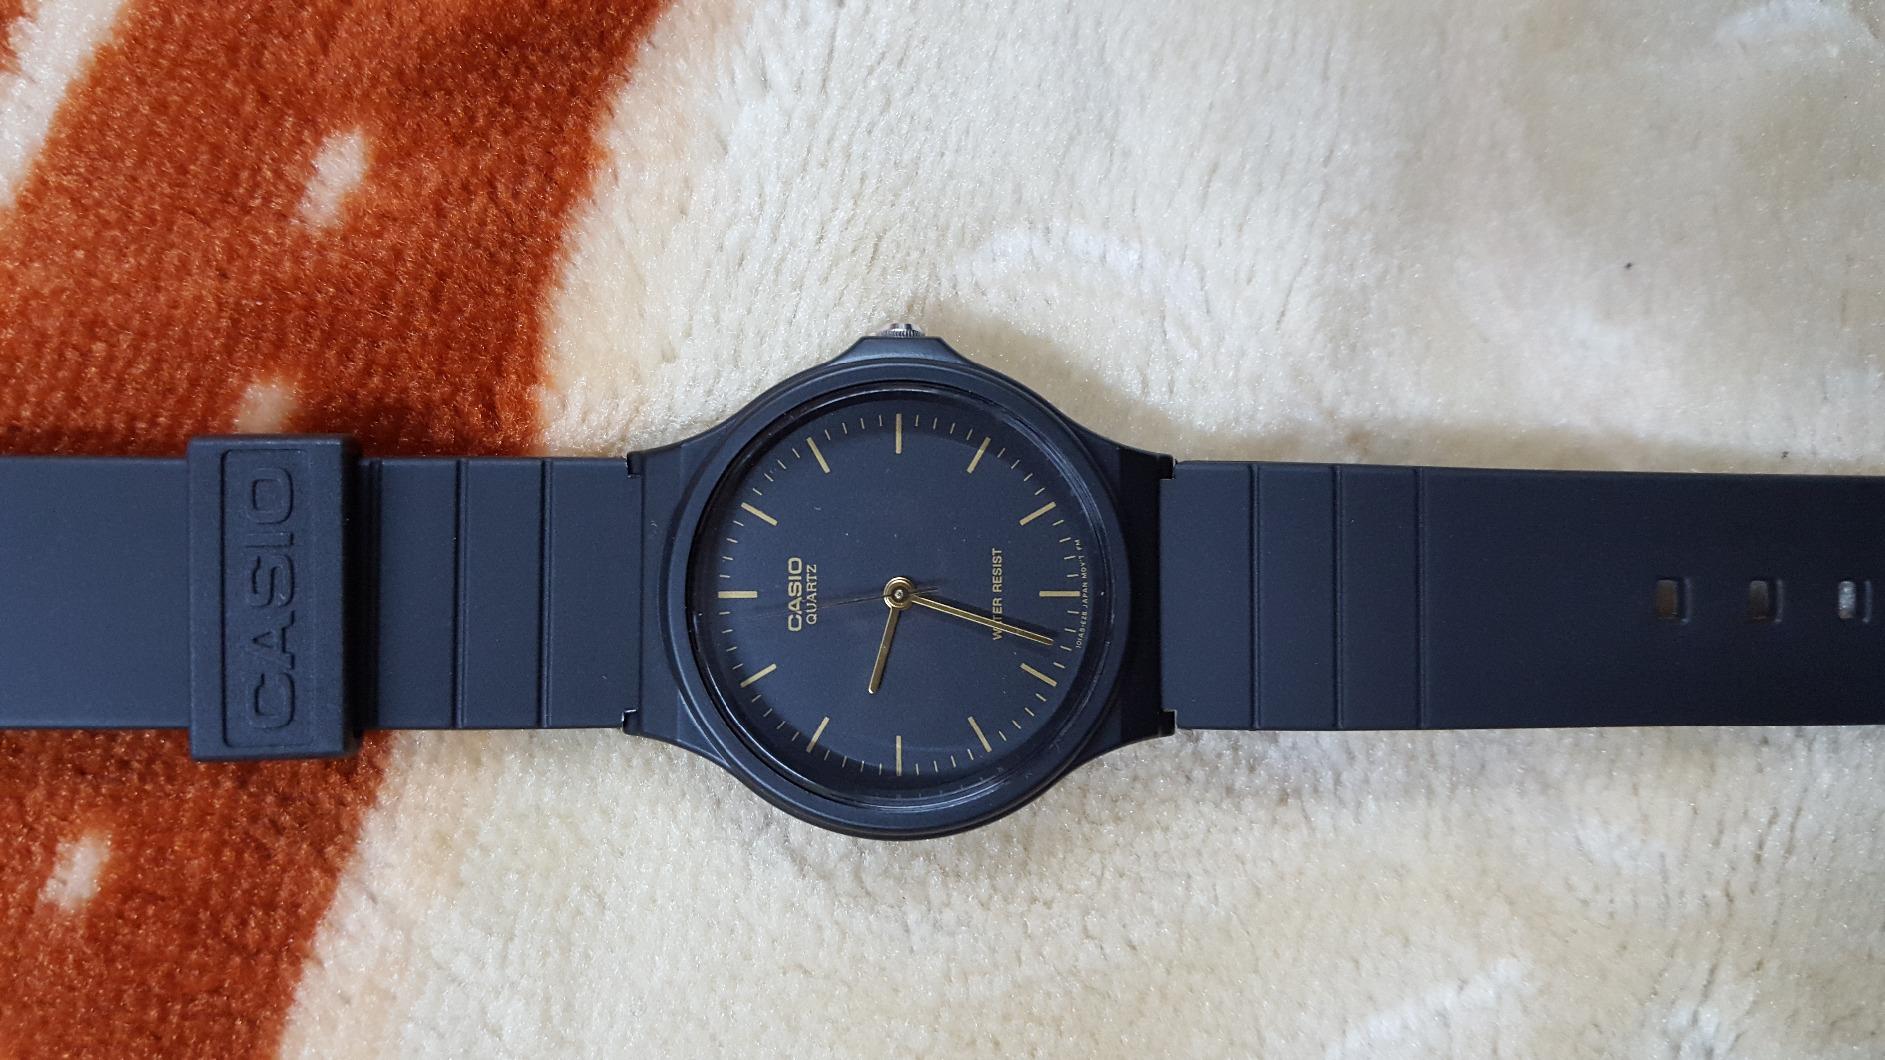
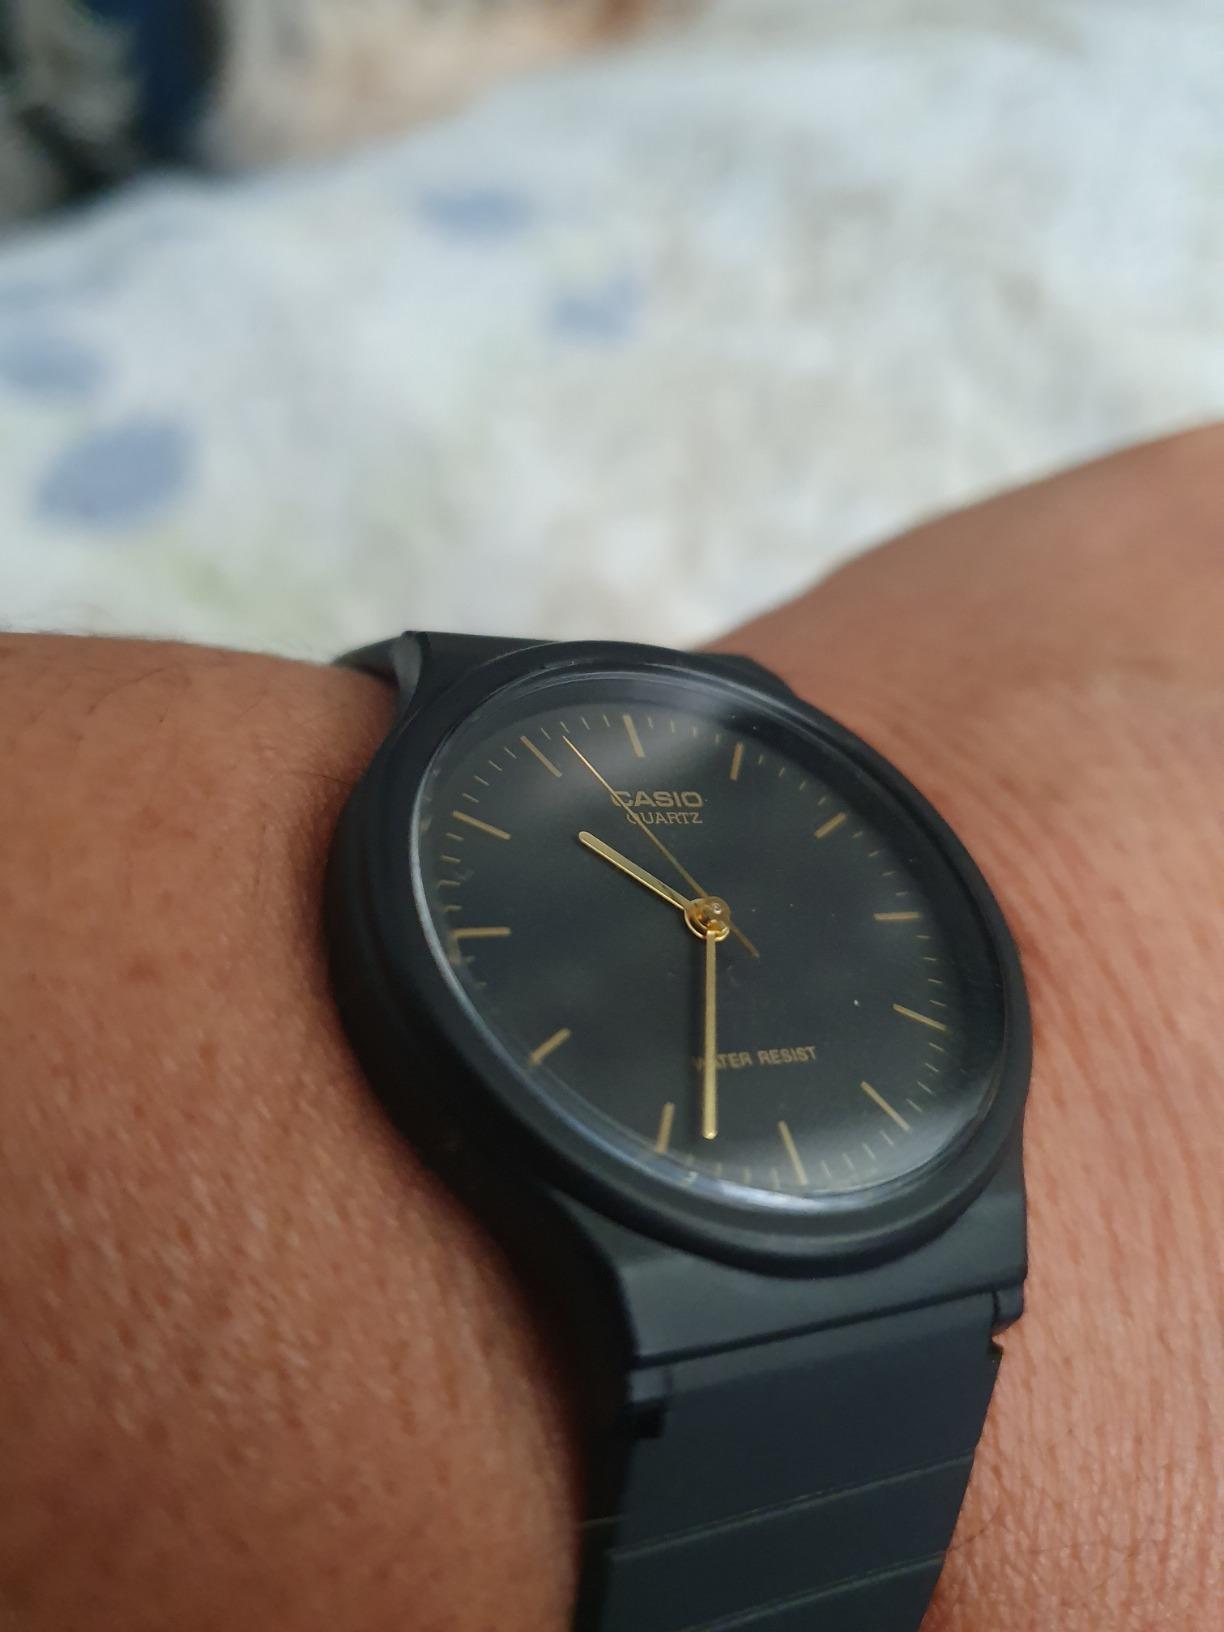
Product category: accessories_watch
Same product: yes